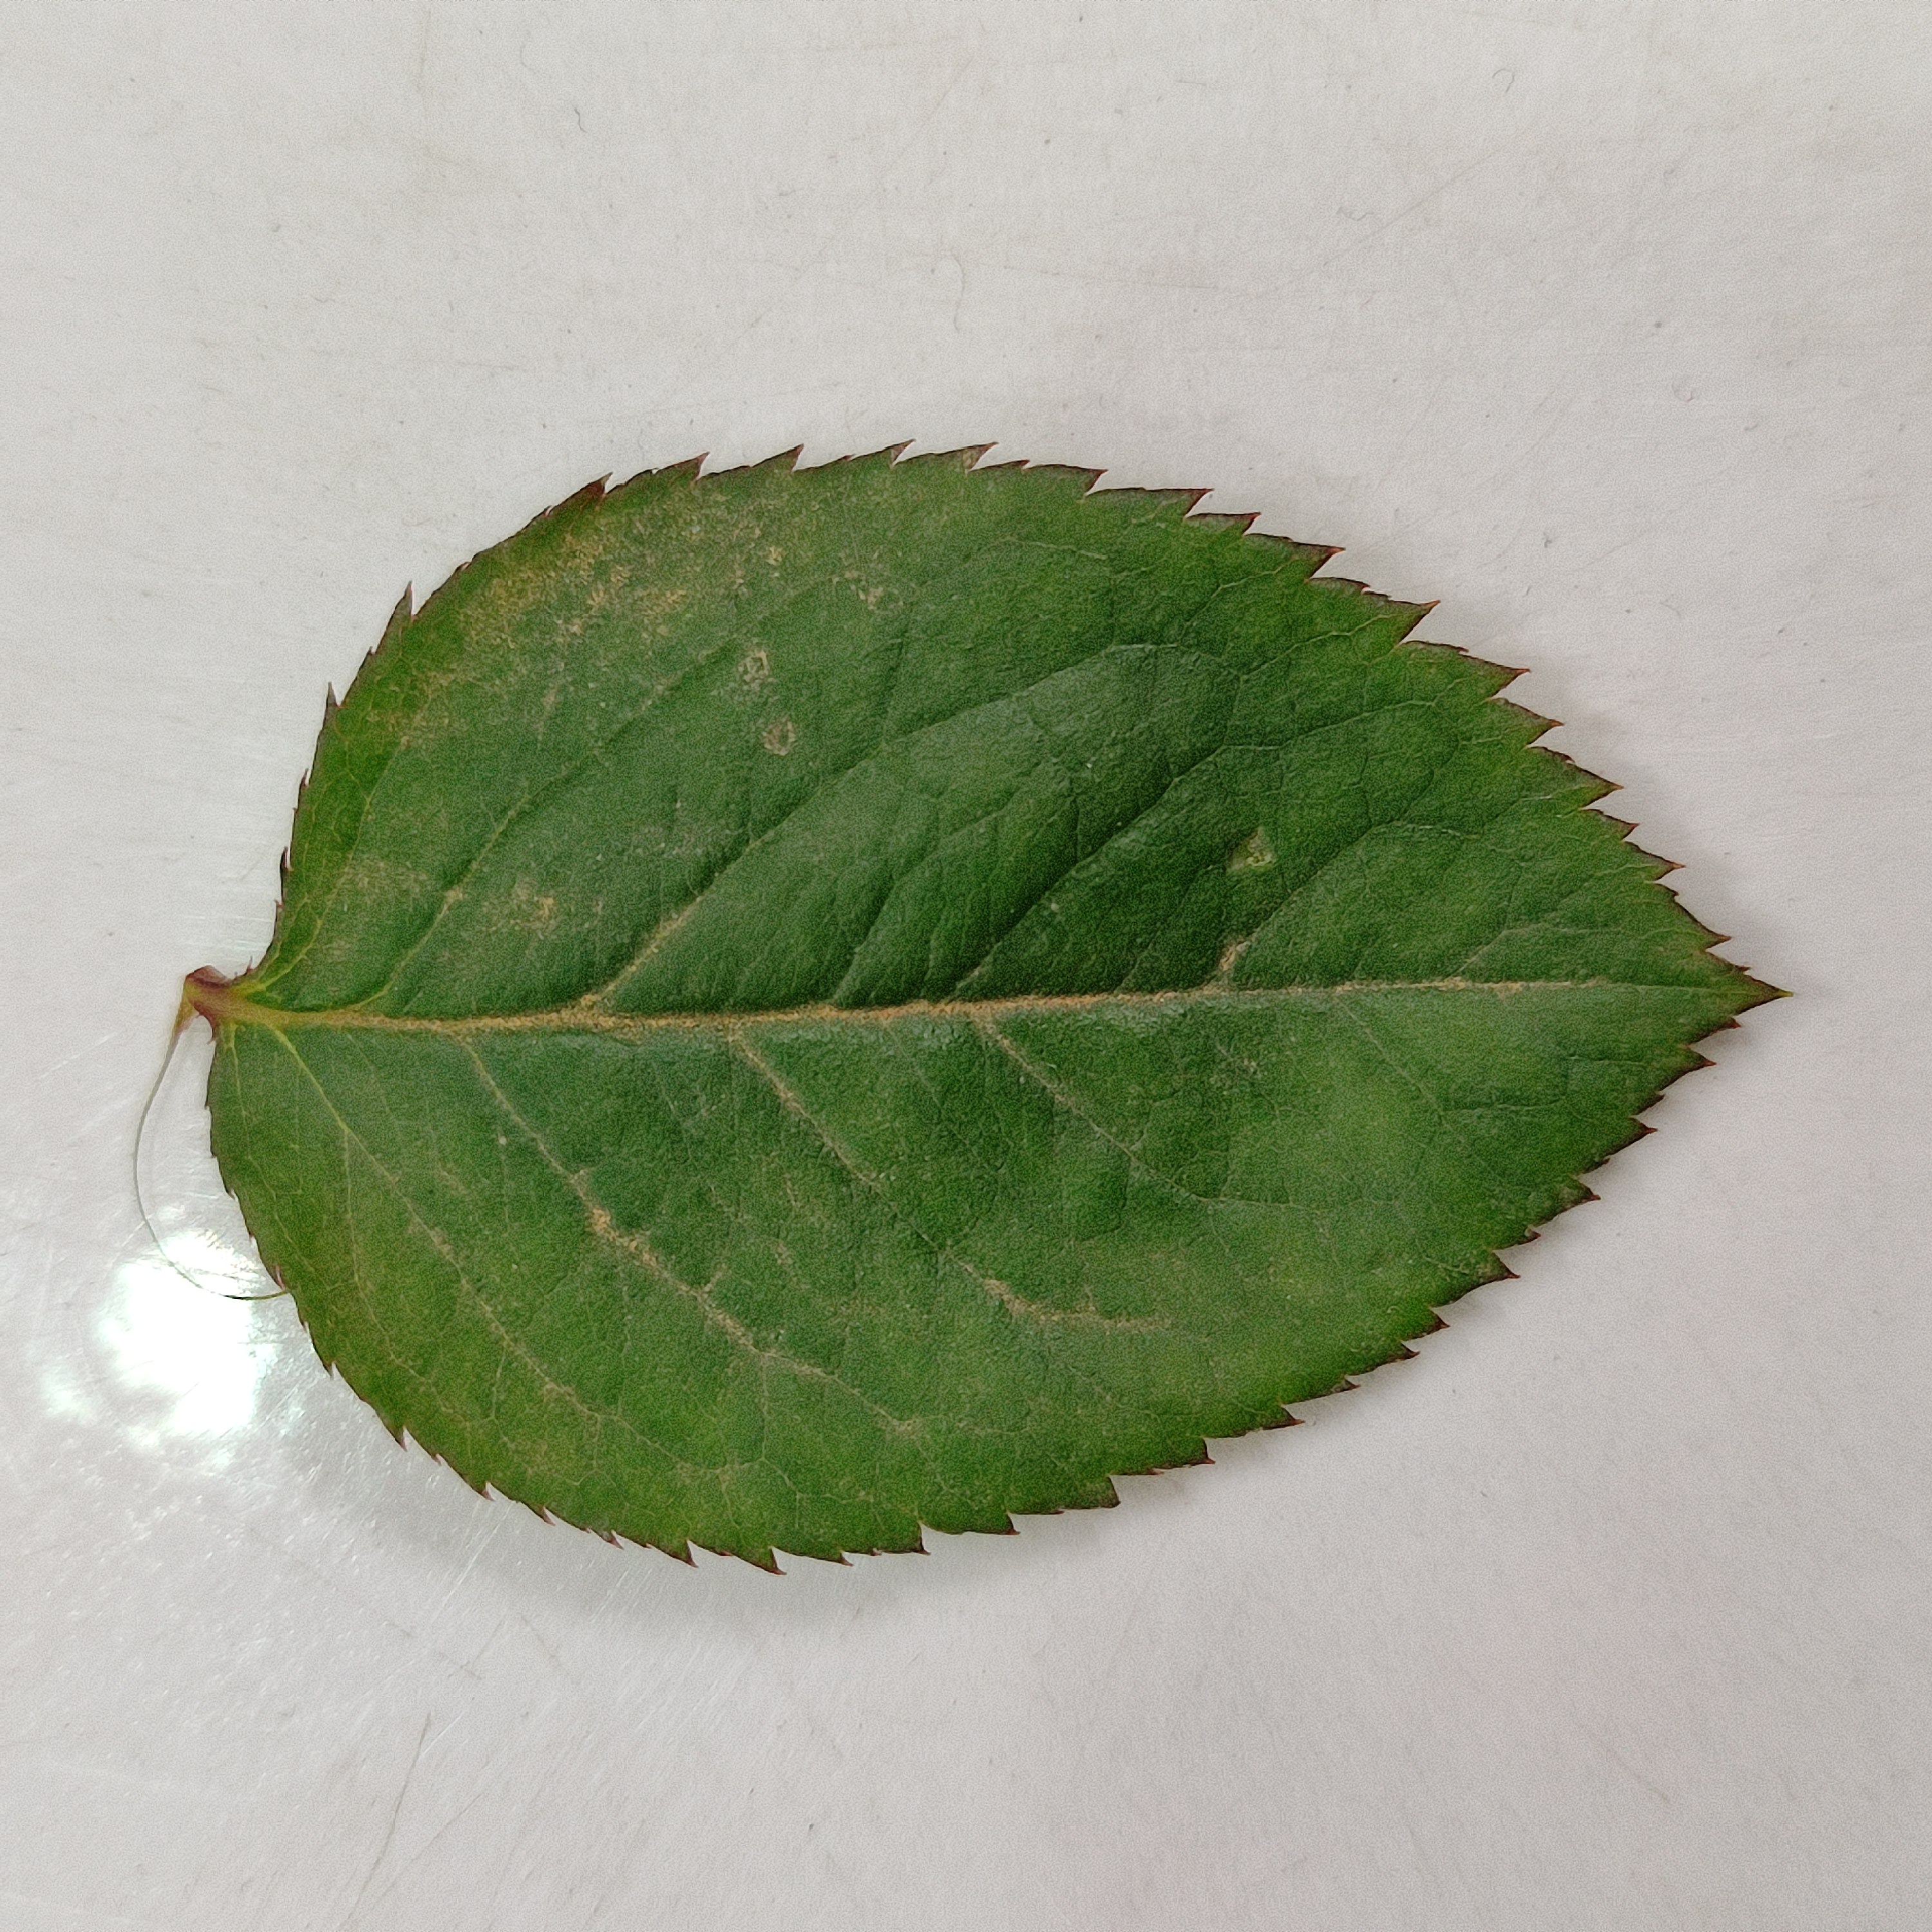
Label: Healthy Leaf